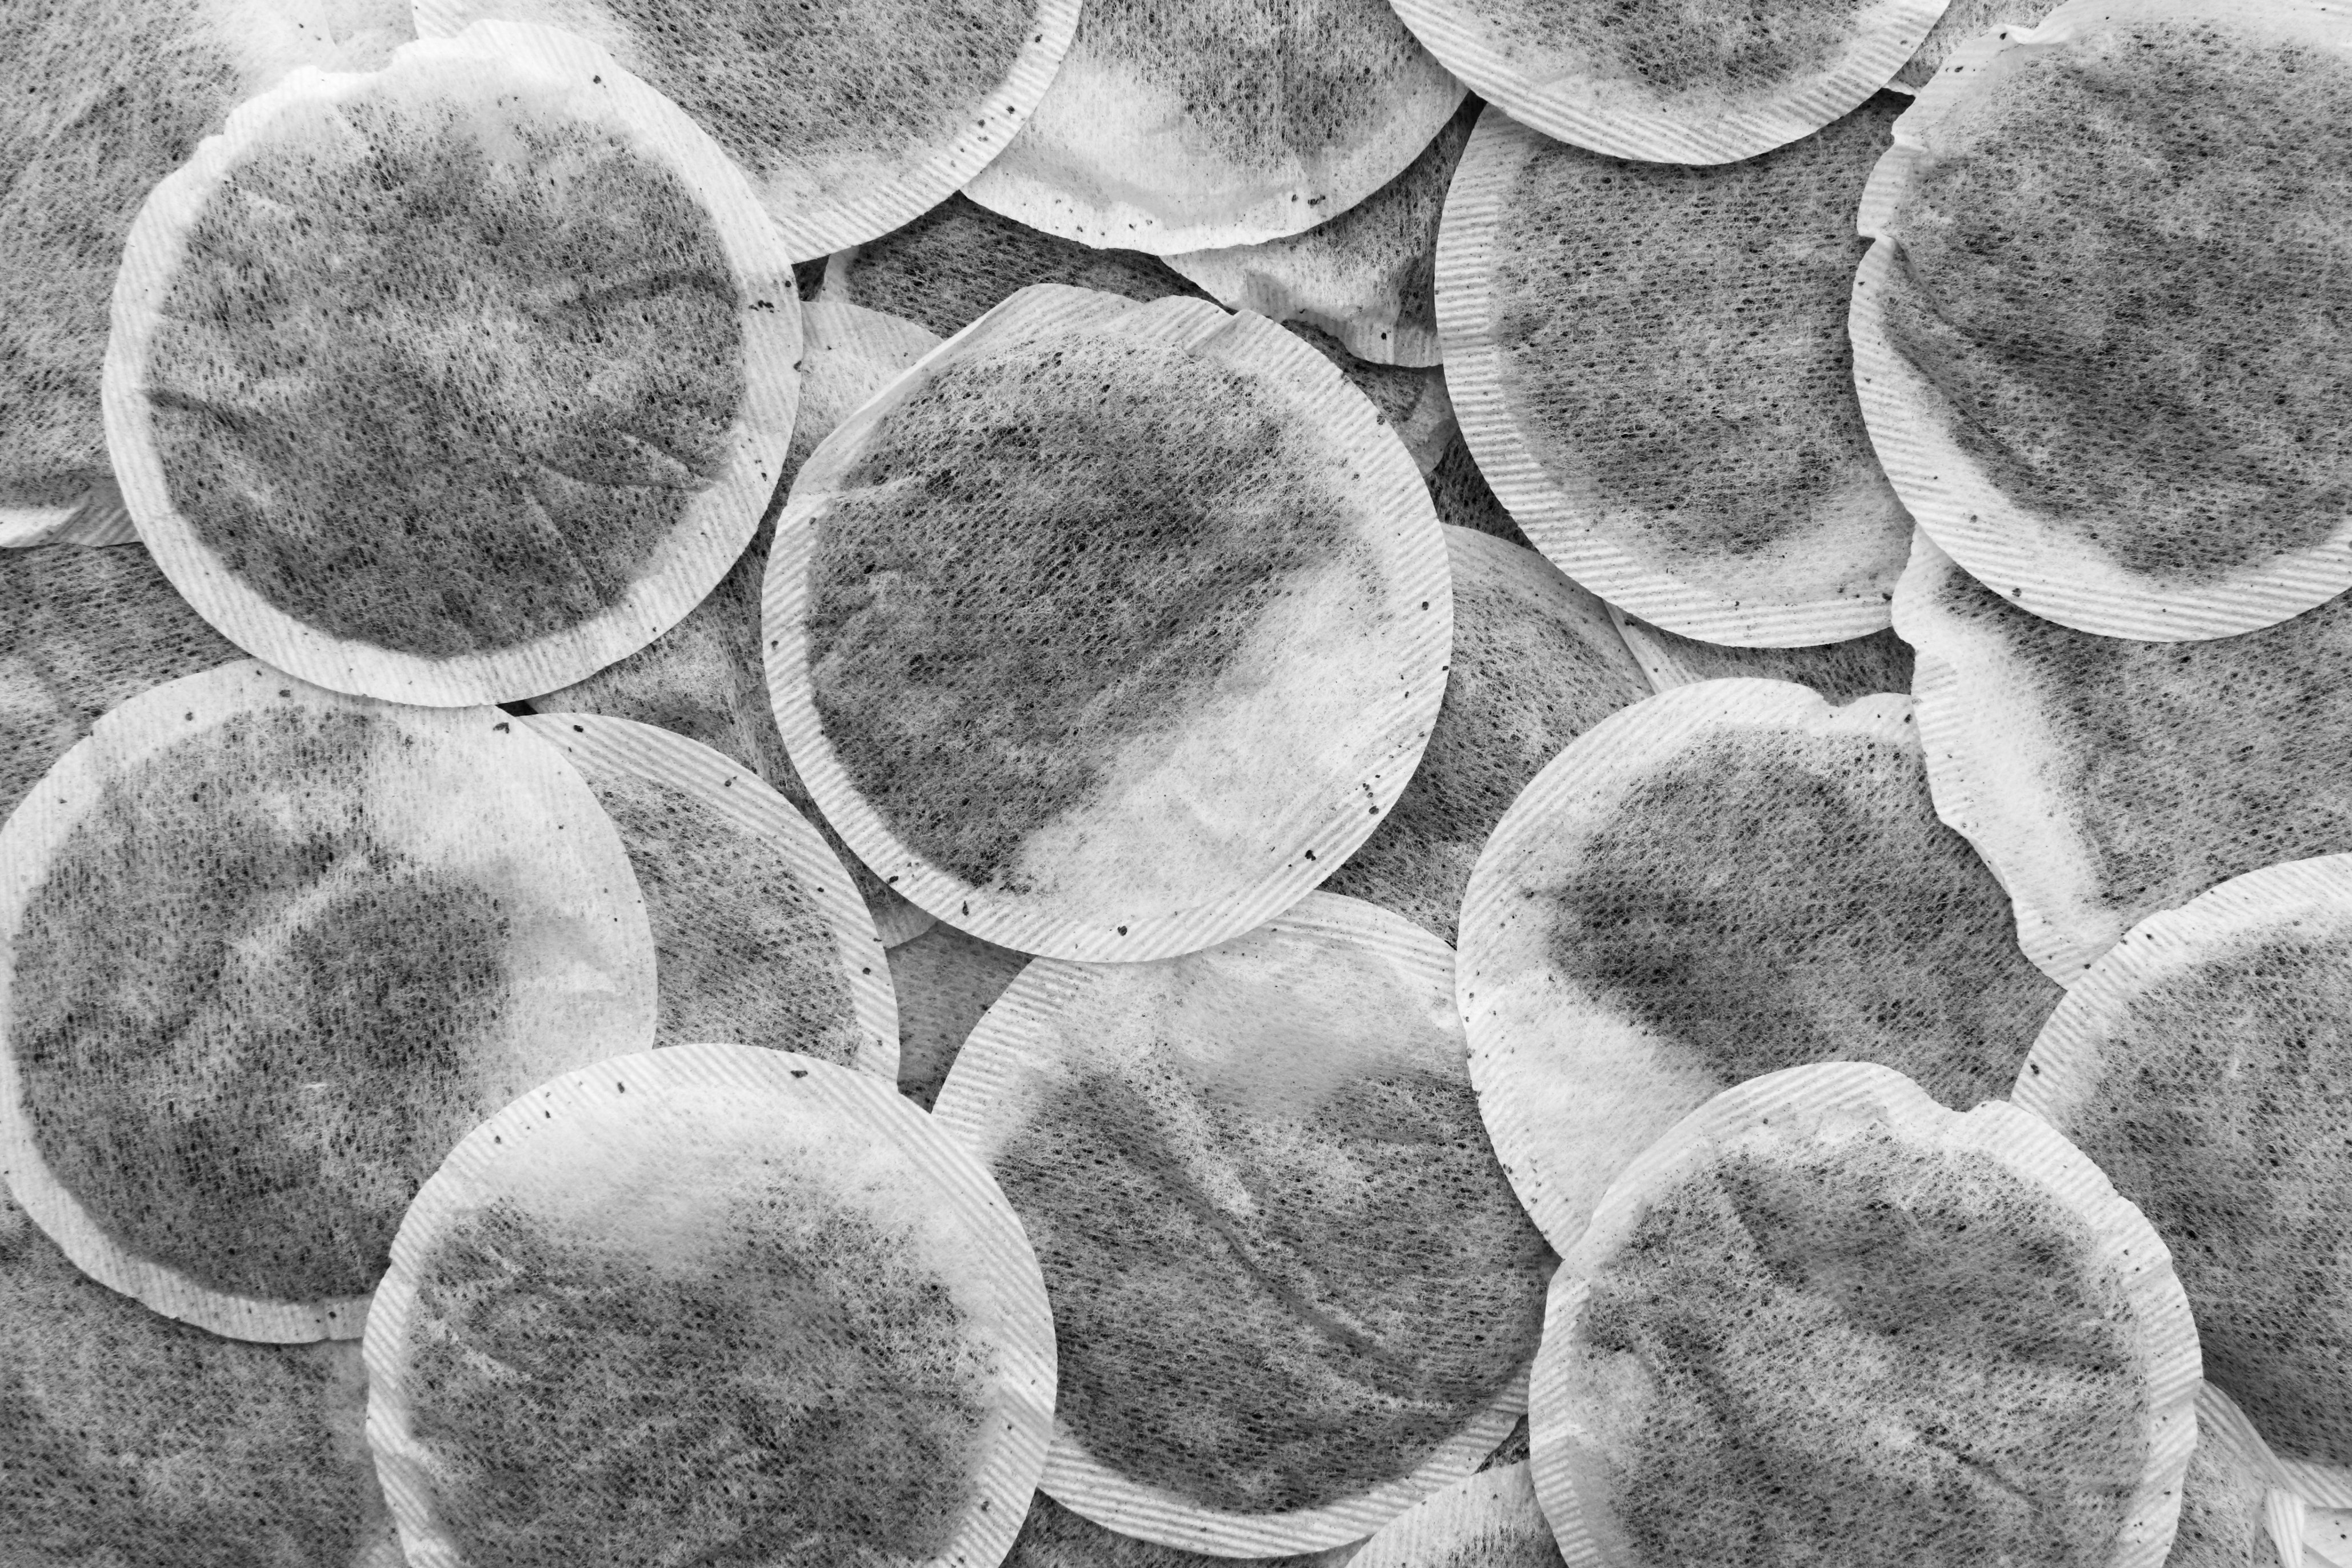
rock, black and white, white, tea, morning, texture, dry, aroma, cup, pattern, soil, bag, beverage, drink, black, monochrome, breakfast, material, circle, hot, tasty, teabag, refreshment, english, shape, traditional, herbal, monochrome photography